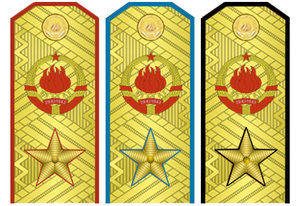
Marskal af Jugoslavien
Skuldermærker for en marskal af Jugoslavien for alle tre grene af den jugoslaviske folkehær: landstyrkerne, luftvåbnet og flåden
Marskal af Jugoslavien var den højeste rang i den jugoslaviske folkehær, og fungerede samtidig som en jugoslavisk hædersbevisning.